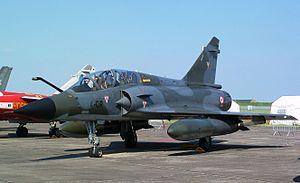
L’escadron d'instruction en vol 3/4 « Limousin » est une unité d'instruction de l'armée de l'air française équipée d'Alpha Jet E, basée sur la base aérienne 705 Tours. Ses avions portent un code en 705-xy. Elle tient ses traditions du Groupe de Chasse I/9 créé en novembre 1939.